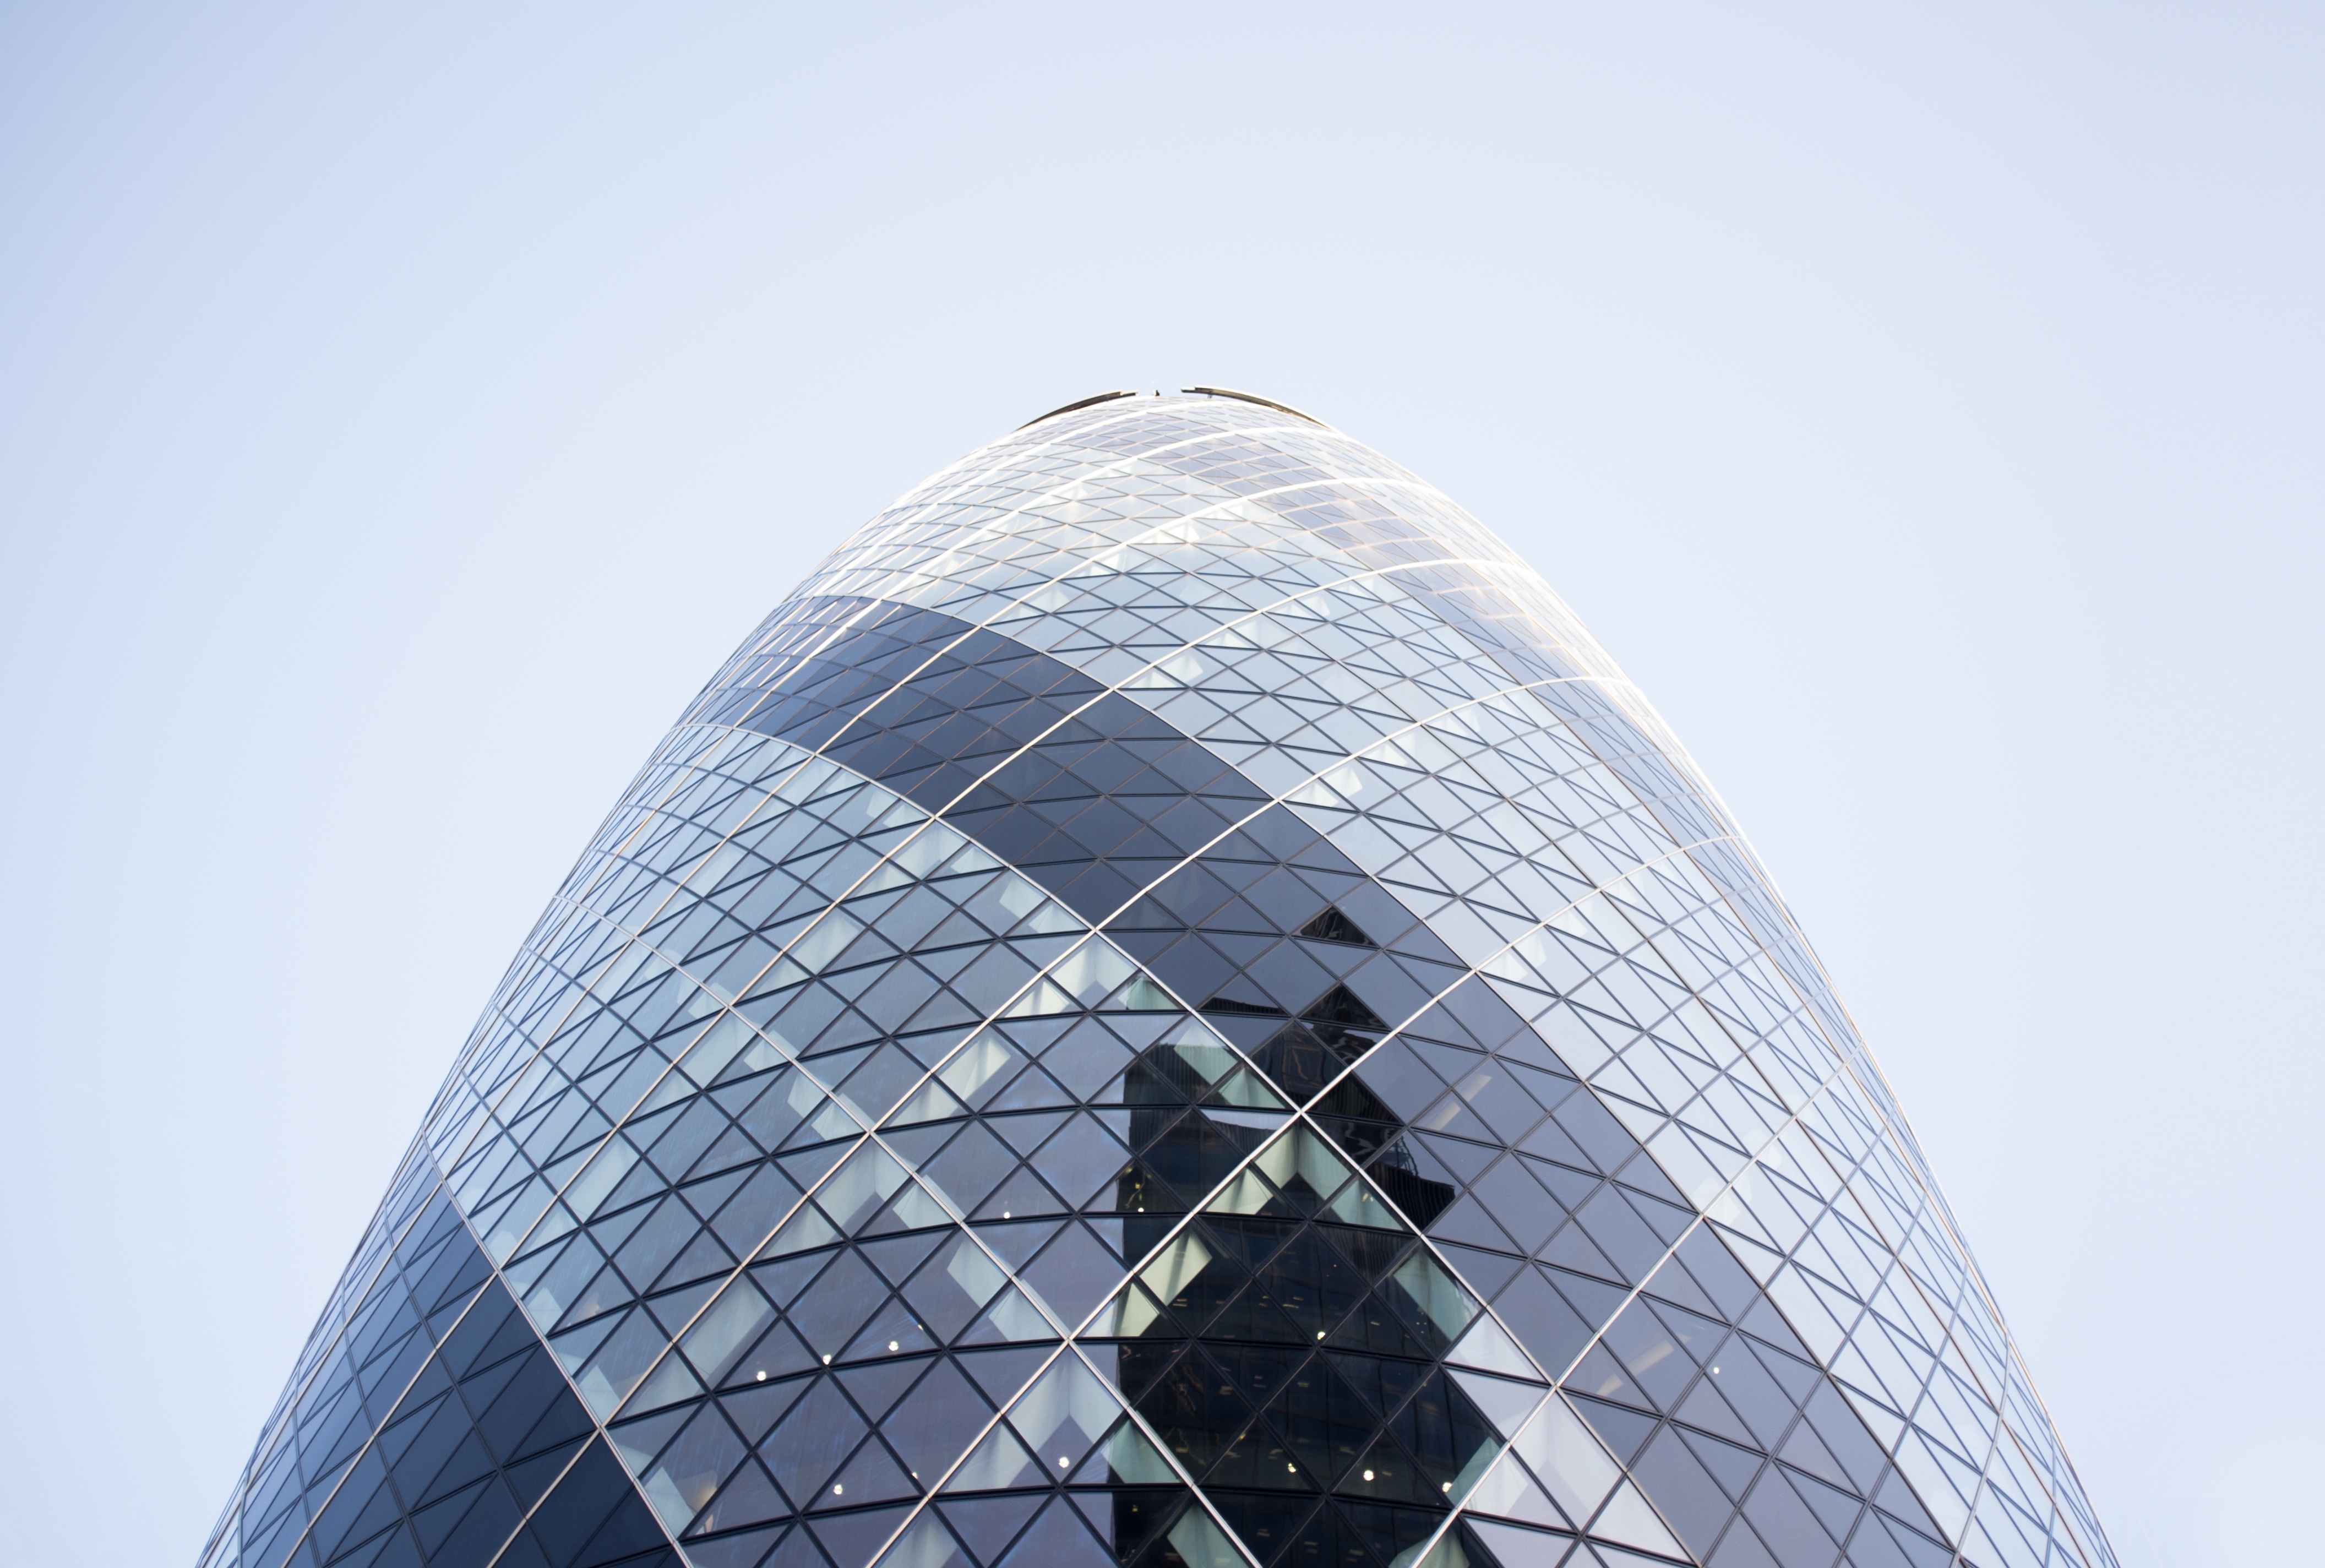
architecture, sky, skyscraper, reflection, tower, blue, tower block, shape, atmosphere of earth